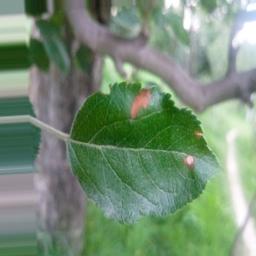
Label: Alternaria